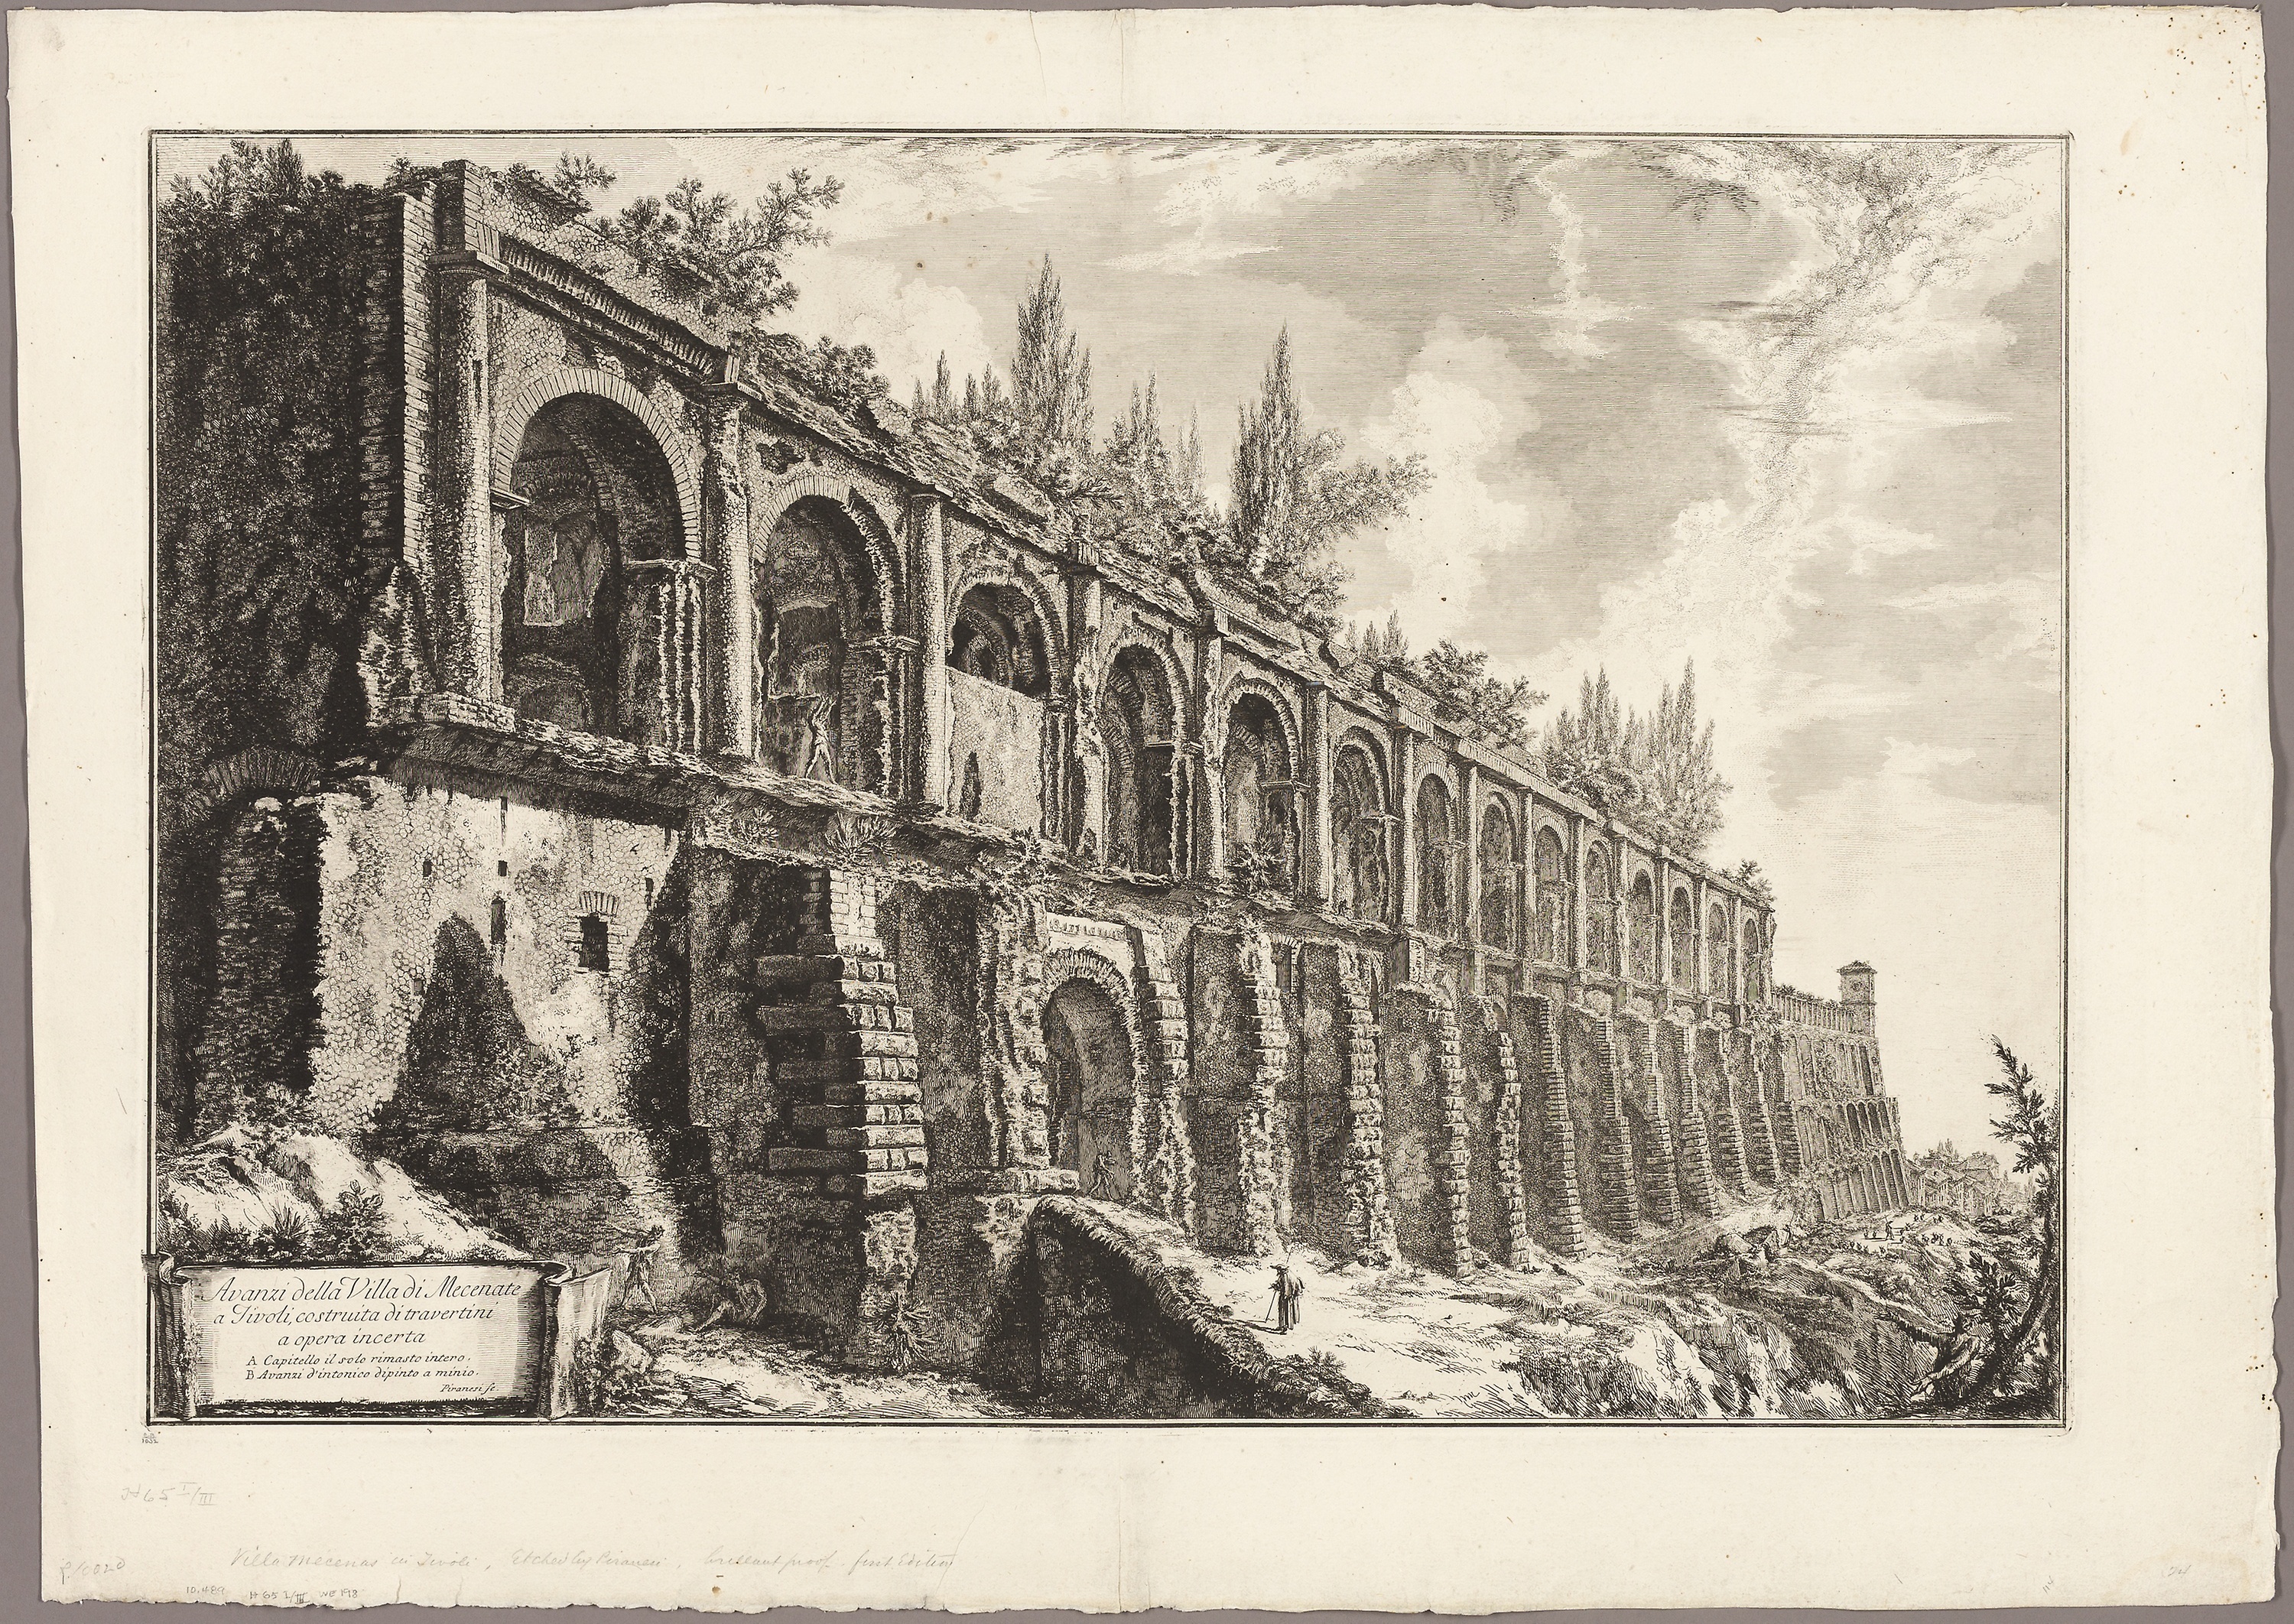
history, picture frame, arch, drawing, ancient history, artwork, facade, sketch, visual arts